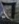
Number: 7